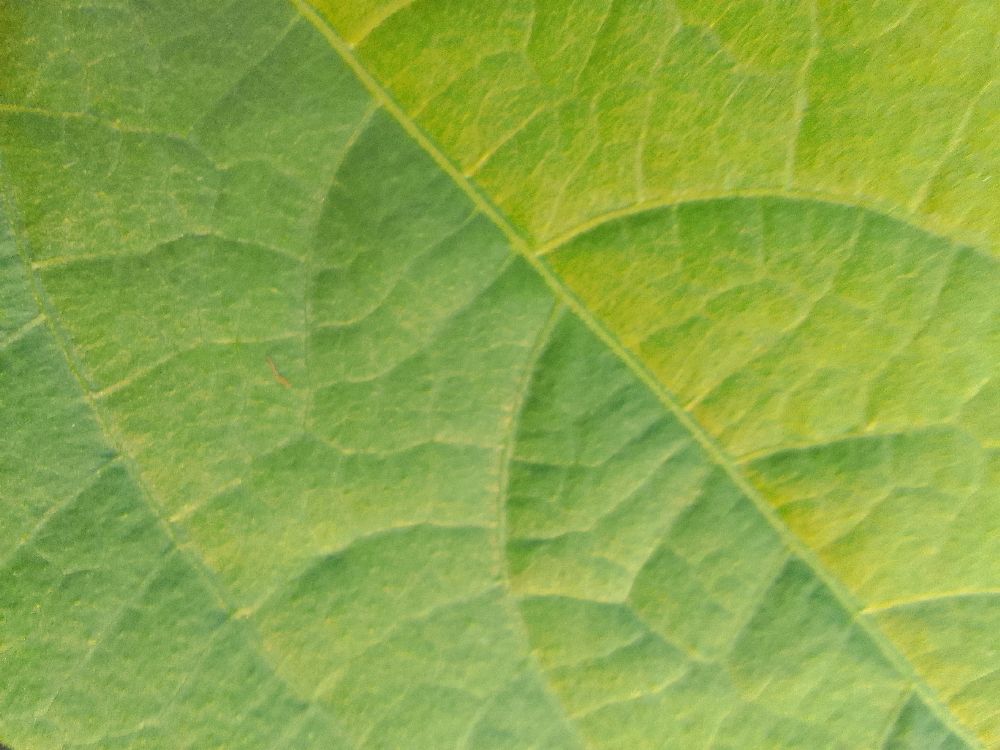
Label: healthy